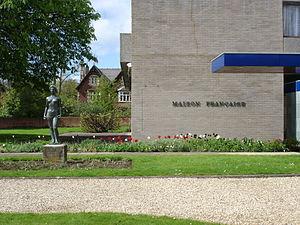
Vue de face de la Maison Française d'Oxford
La Maison française d’Oxford est un centre de recherche scientifique français en sciences humaines et sociales intégré au Réseau des instituts français de recherche à l'étranger du Ministère des Affaires étrangères.